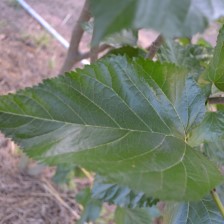
Variety: ChiangMaiBuriram60